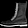
Label: Ankle boot